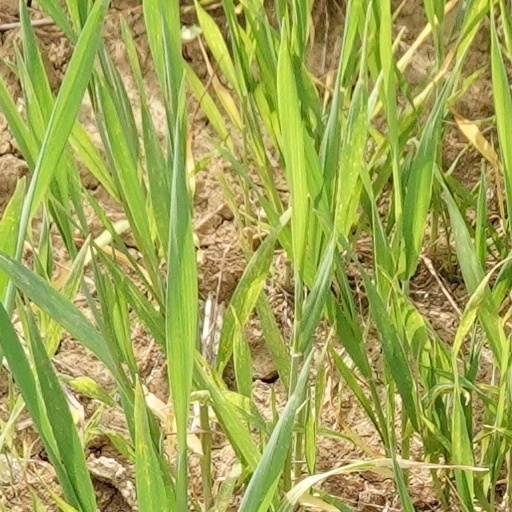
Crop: wheat